Shanghai International Settlement

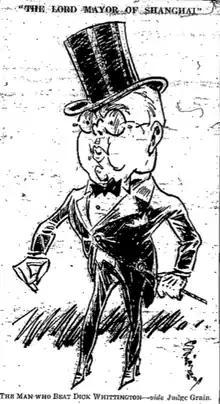
A caricature of Stirling Fessenden, one of the longest serving chairmen of the SMC, as the "Lord Mayor of Shanghai"

The council had become a practical monopoly over the city's businesses by the mid-1880s. It bought up all the local gas-suppliers, electricity producers and water-companies, then—during the 20th-century—took control over all non-private rickshaws and the Settlement tramways. It also regulated opium sales and prostitution until their banning in 1918 and 1920 respectively.